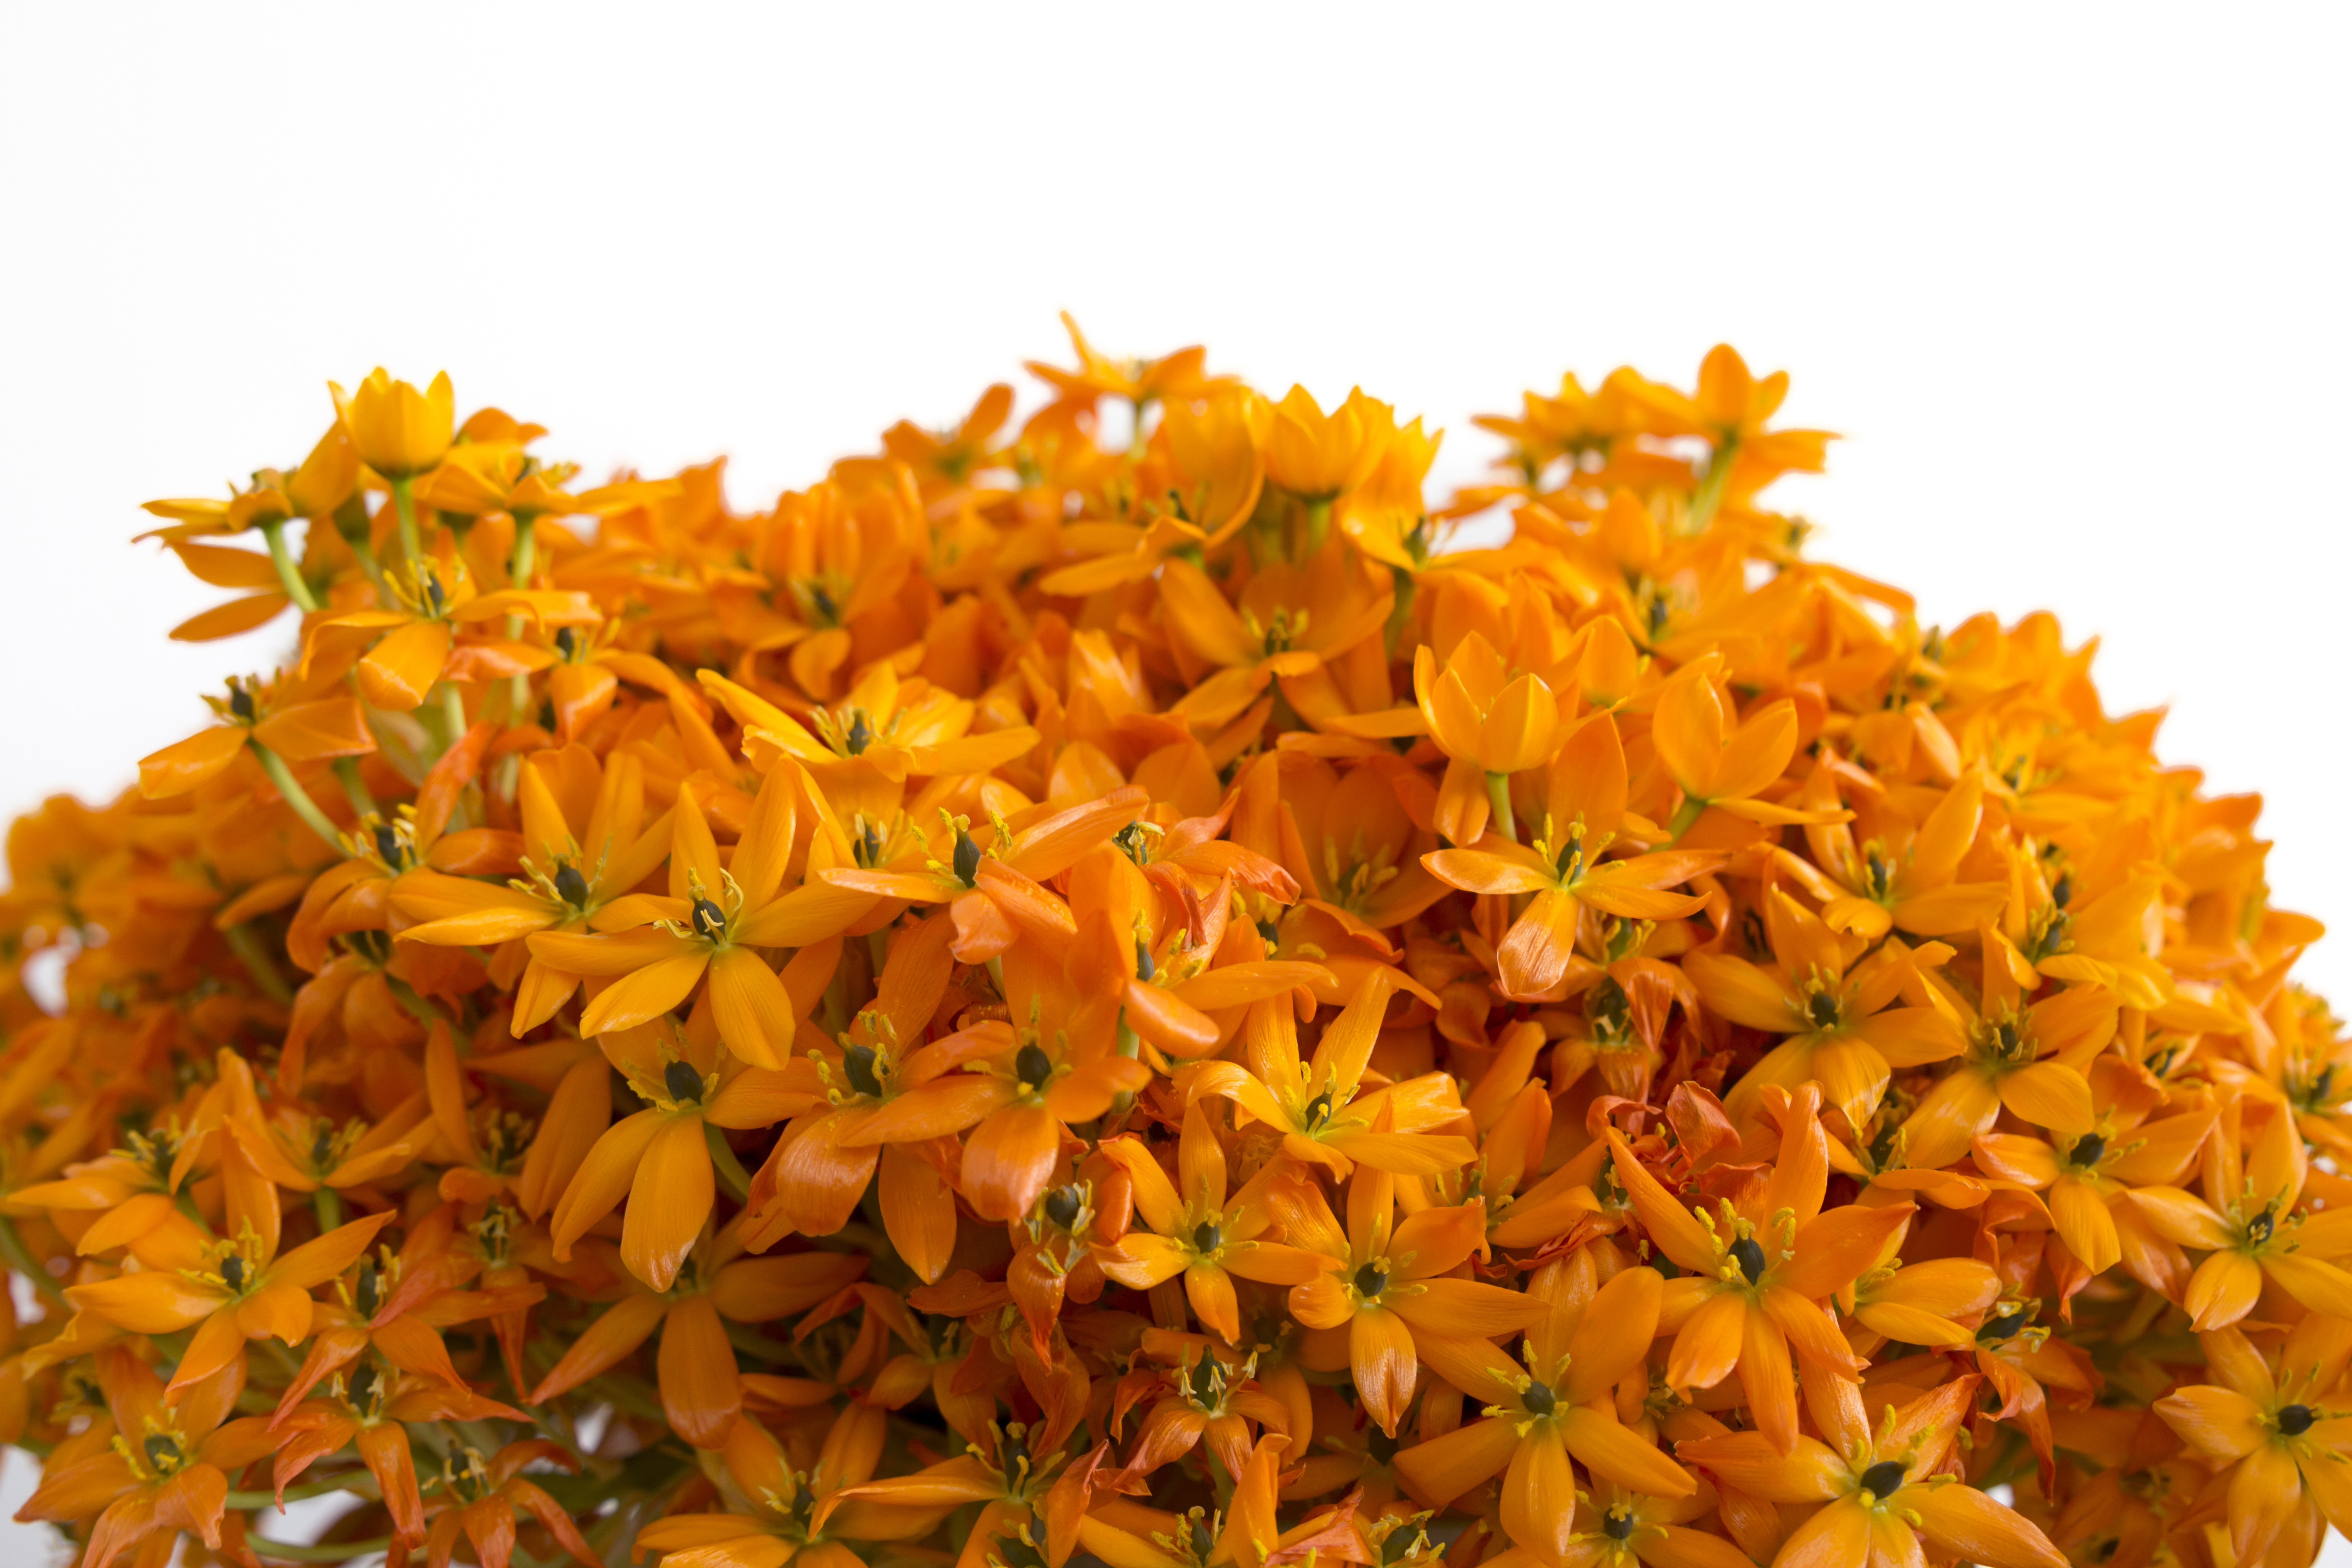
blossom, plant, leaf, flower, bloom, orange, food, spring, herb, produce, autumn, yellow, flowers, flowering plant, calendula, boquet, land plant